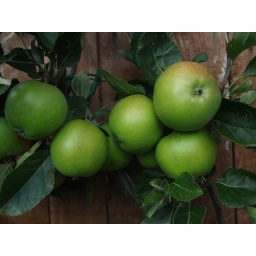
James Grieves apples on the tree that I planted in the garden of my previous house.